Jan Boeckhorst

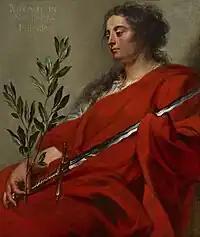
"The Sibyl of Phrygia"

There only exist three signed and dated paintings (dated between 1646 and c. 1660) and five that are dated only from 1659–1666. The first signed painting, a "Madonna and Child with Saint John" is dated 1646, about 20 years after his arrival in Antwerp. Because of the few number of signed paintings it has been difficult to attribute works to Boeckhorst with certainty and some attributions are contested among art historians.